Madrid bid for the 2020 Summer Olympics

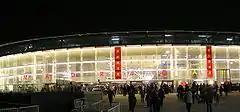
The Madrid Arena, proposed venue for the Handball competitions.

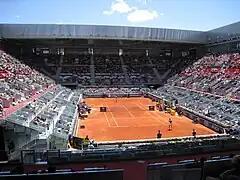
Caja Mágica, proposed venue for the Tennis competitions.

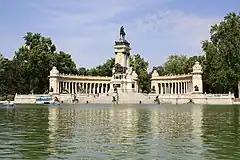
Pond at the Buen Retiro Park, proposed site for the temporary Beach Volleyball venue.

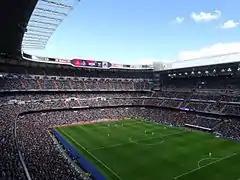
Santiago Bernabéu Stadium, proposed venue for the Football finals.

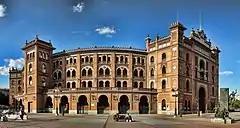
Las Ventas, proposed venue for the Basketball competitions.

For the 2020 Olympics, 28 of the 36 required venues already existed. Six permanent new venues needed to be constructed while two temporary venues would have been needed. The venues would comprise two zones.